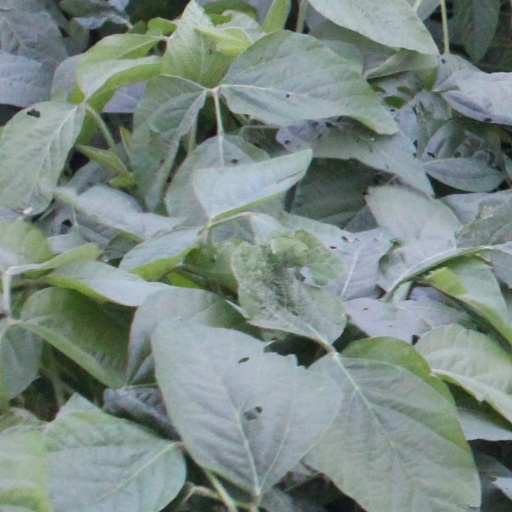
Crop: soybean